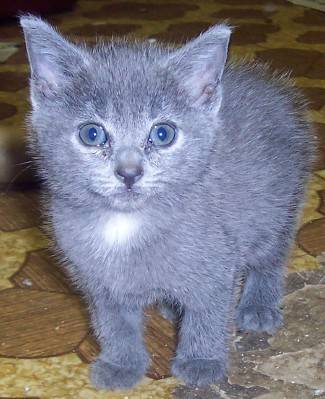
Label: cat